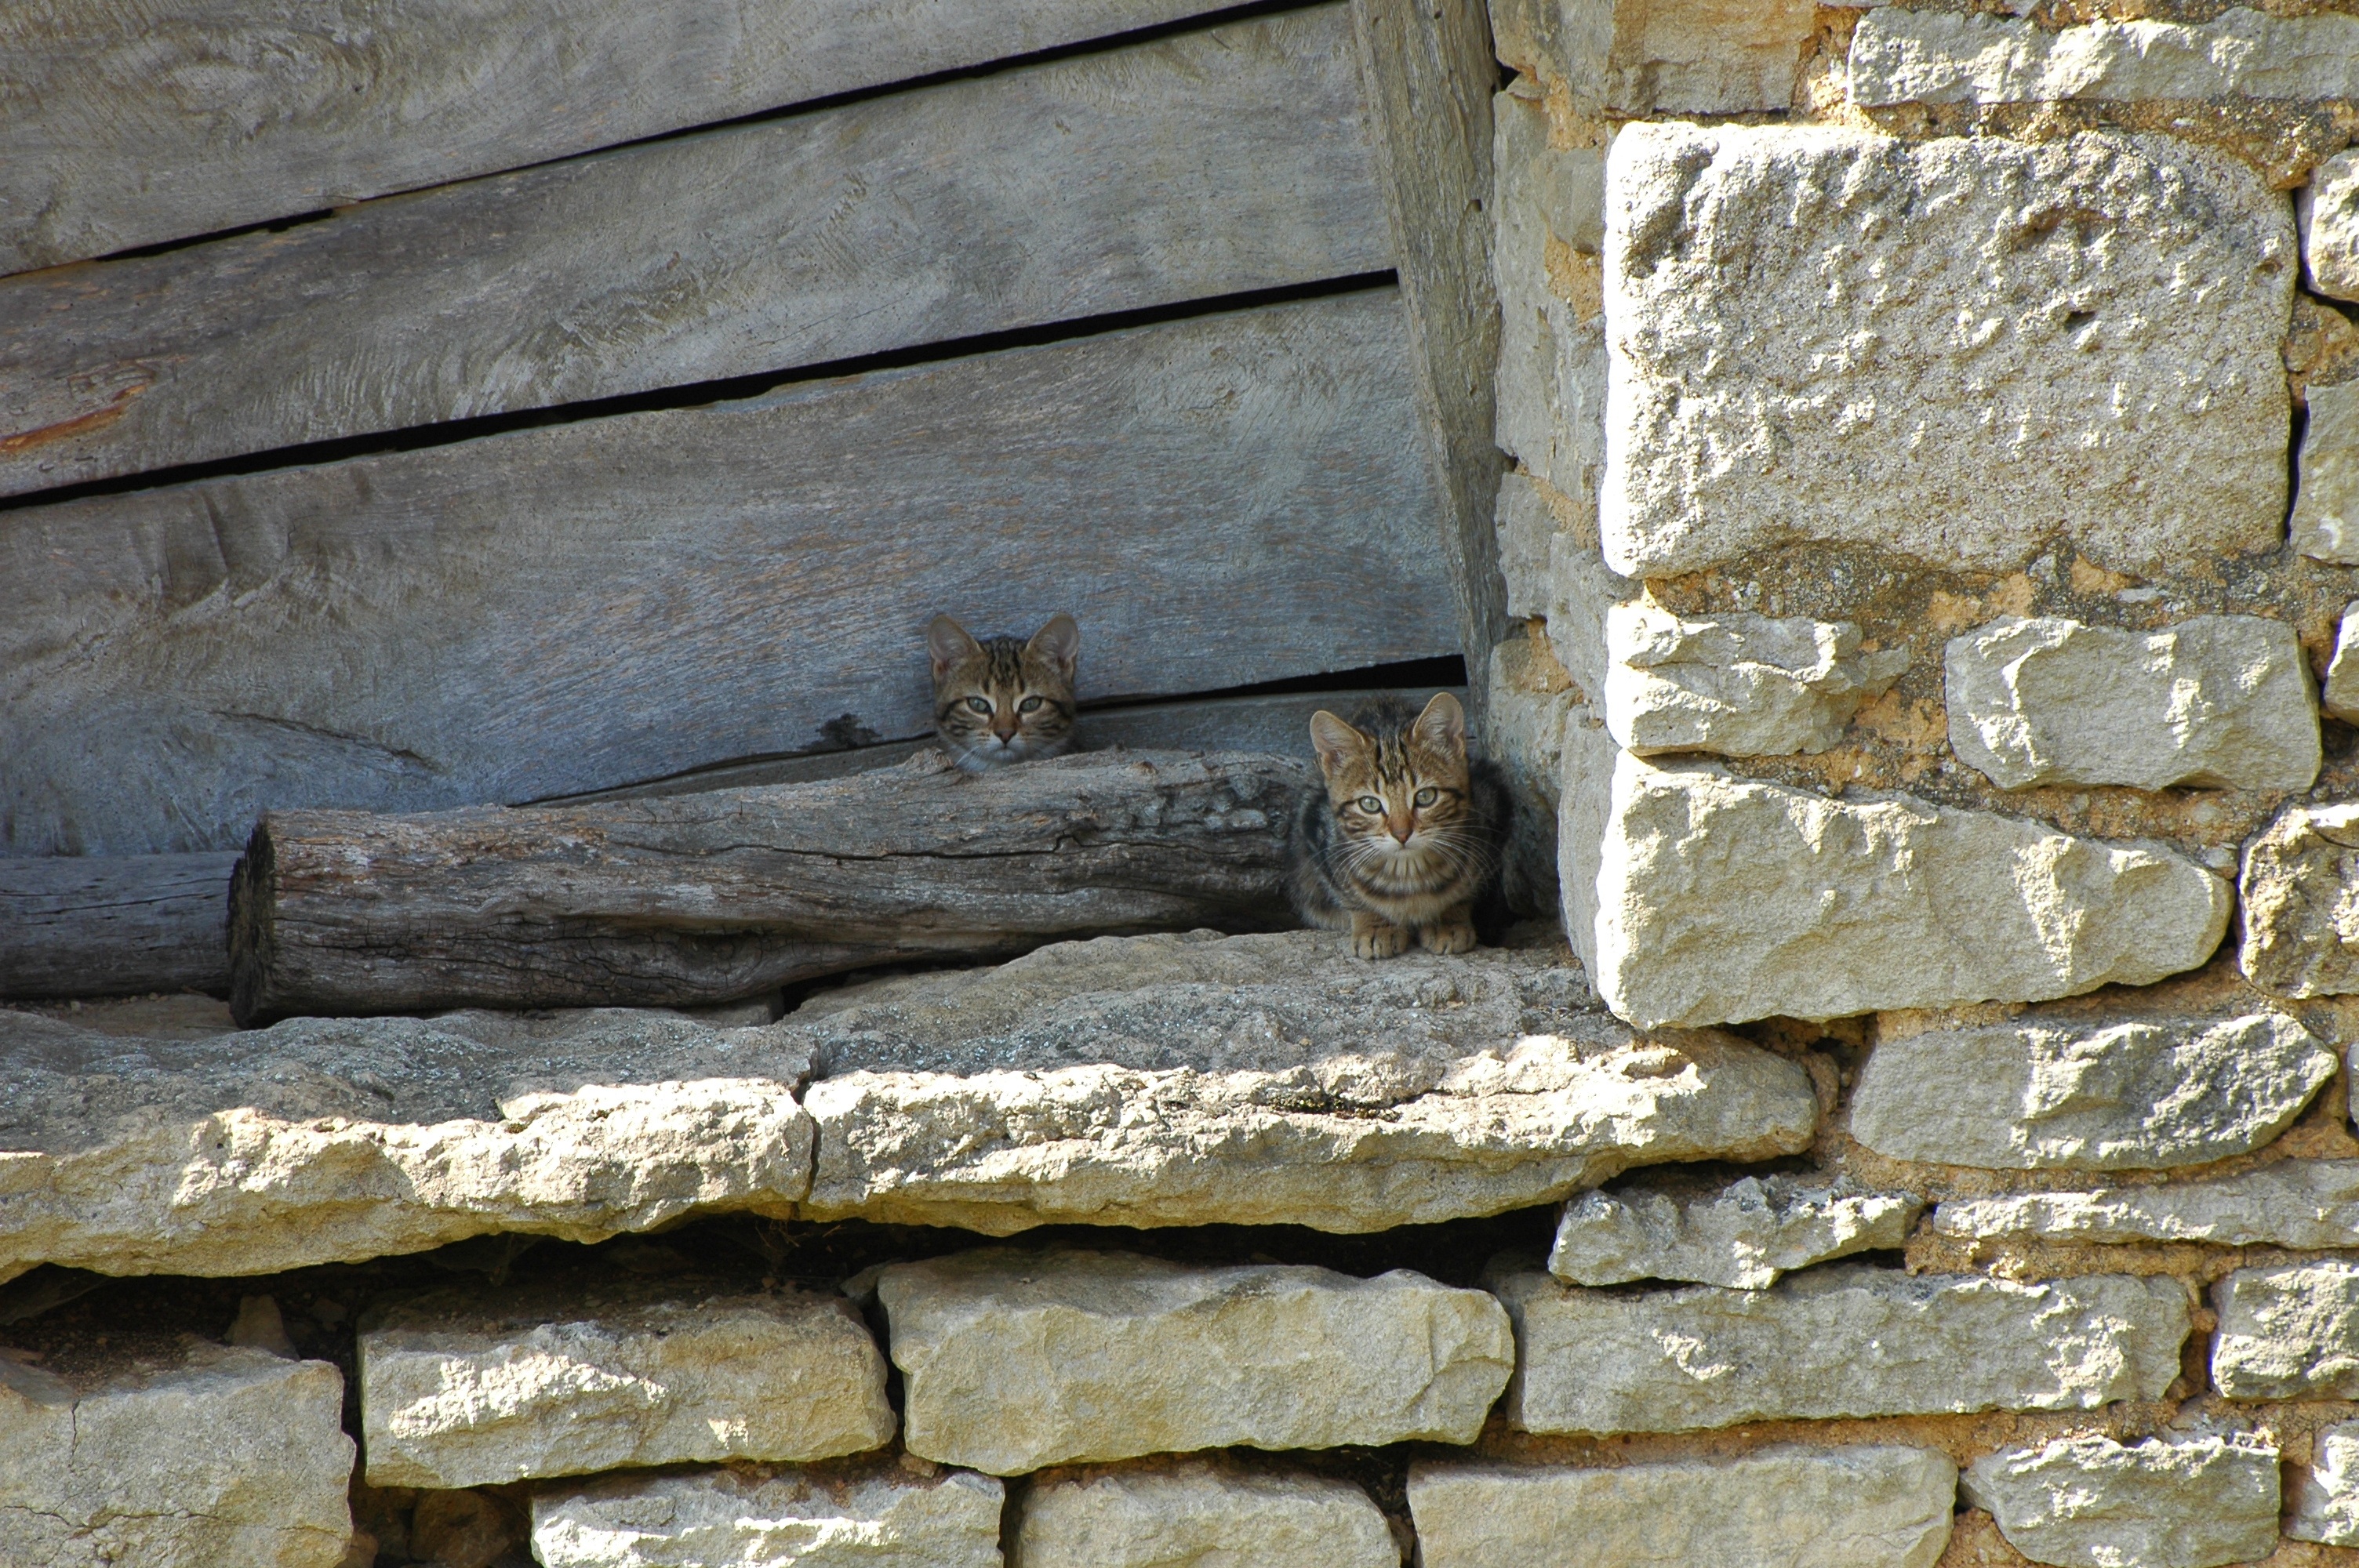
rock, wood, farm, wall, cat, stone wall, brick, material, rubble, ruins, brickwork, animal world, domestic cat, wildlife photography, young cat, burgundy, bauer cat, ancient history